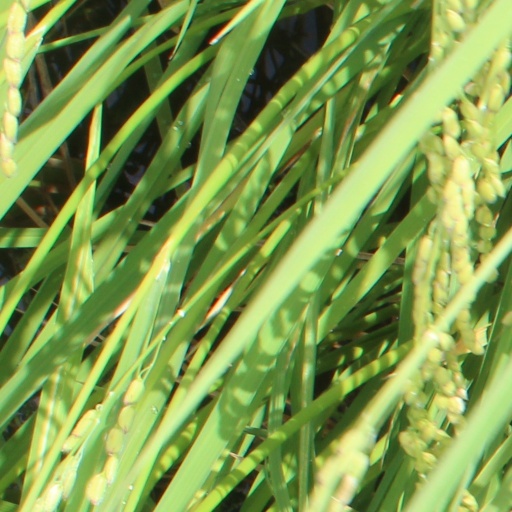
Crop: rice